Double-track railway

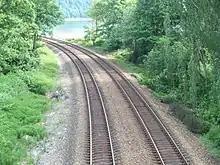
A double-track railway line running through a wooded area.

A double-track railway usually involves running one track in each direction, compared to a single-track railway where trains in both directions share the same track.